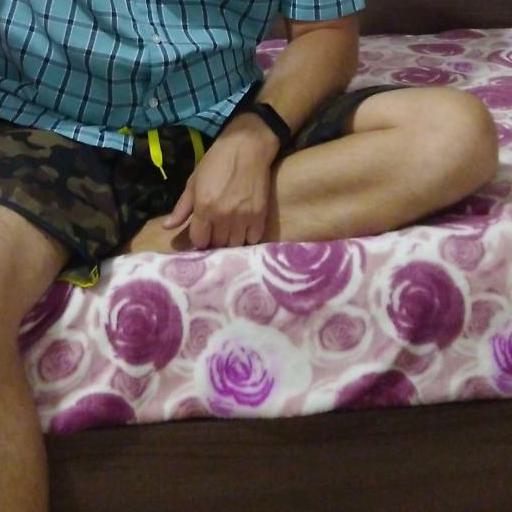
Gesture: no_gesture